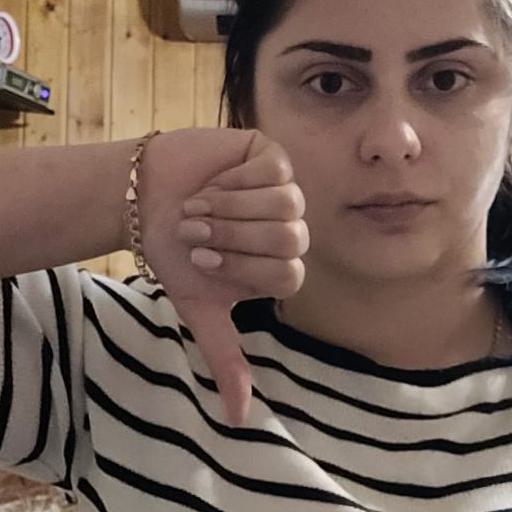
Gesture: dislike